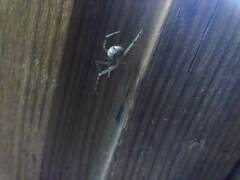
Species: Parasteatoda_tepidariorum